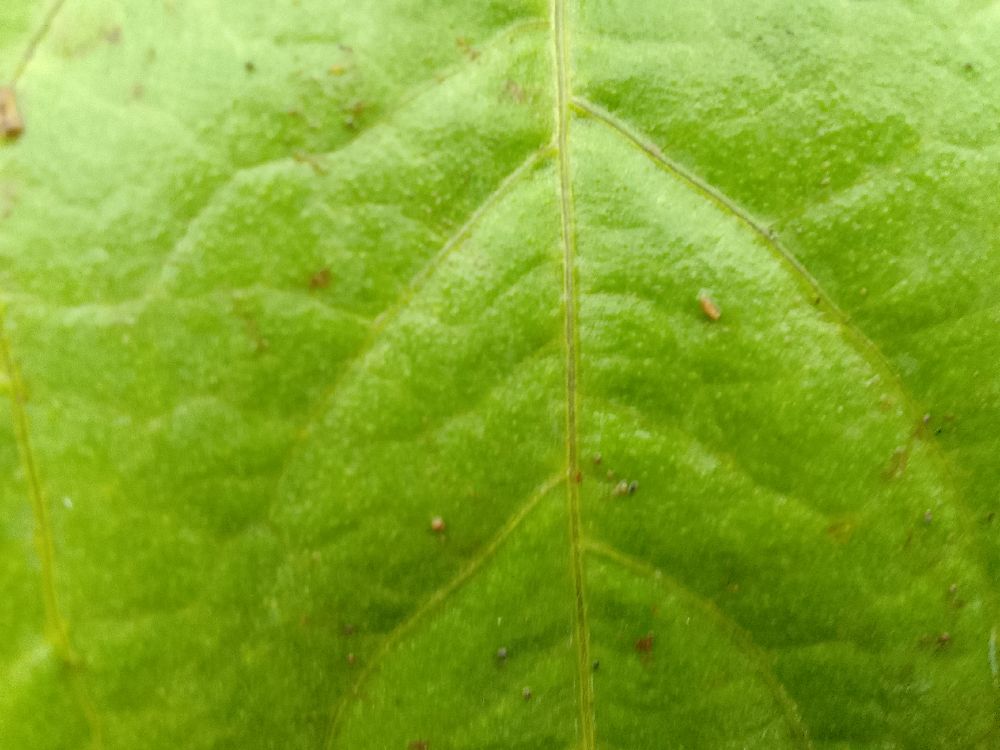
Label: healthy